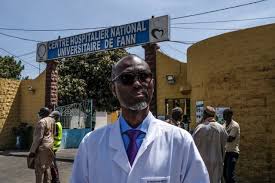
Nataalu benn médecin bu sol benn buluus bu weex jiital chemise bu bula nekk ci buntu hôpital, mbooleem góor nekk ci ginnaawam.